Diprosopus

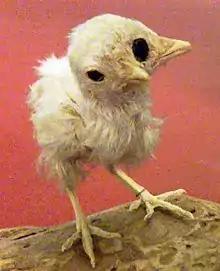
A chick with two beaks and three eyes

Diprosopus ("two-faced", from , , "two" and , [neuter], "face", "person"; with Latin ending), also known as craniofacial duplication (cranio- from Greek , "skull", the other parts Latin), is an extremely rare congenital disorder whereby parts (accessories) or all of the face are duplicated on the head.